Bordetella avium

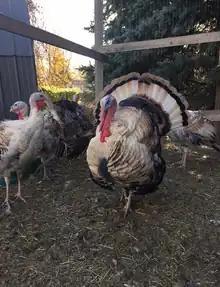
Barnyard turkey flock, photographed in Saskatchewan, Canada. Turkeys are the primary domestic species affected by "Bordetella avium."

"Bordetella" "avium" like other Bordetellae is a gram negative coccobacillus. This genus is characterized by small aerobic bacteria (with the exception of B. "petrii" which is an anaerobe) that are oxidase and catalase positive and nitrate reduction and urease negative. Bordetellae species produce two conserved toxins with a variety of additional toxins, individual to each species. Unlike other Bordetellae, B. "avium" is motile and can grow in a filamentous form when grown in nutrient rich broth. Pathogenic strains grow readily on a variety of media including chocolate and trypticase soy agar, but MacConkey agar is recommended to differentiate this non fermentative bacterium from other fermentative species. Whereas passage attenuated colonies typically have a roughened surface; Pathogenic B. "avium" produces pearlescent colonies of 200-1000μm in diameter. When grown on MacConkey agar, pathogenic isolates often develop a darkened raised center.